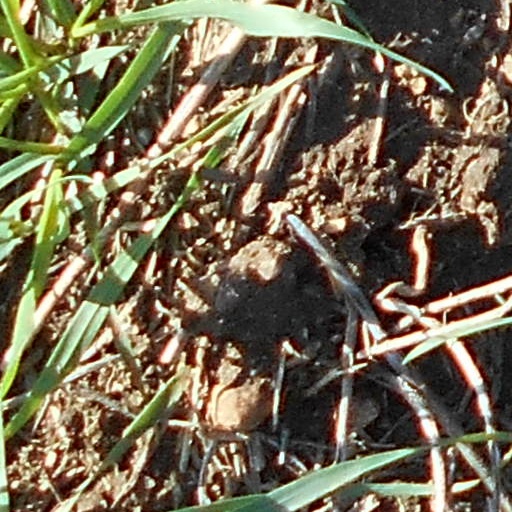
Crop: wheat